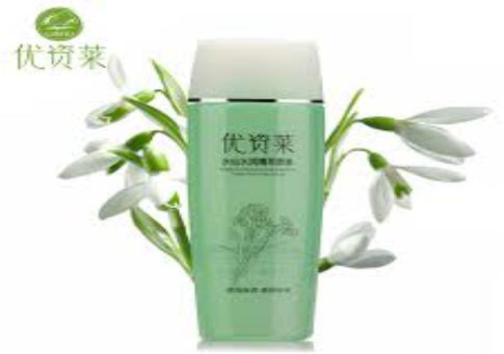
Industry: Necessities